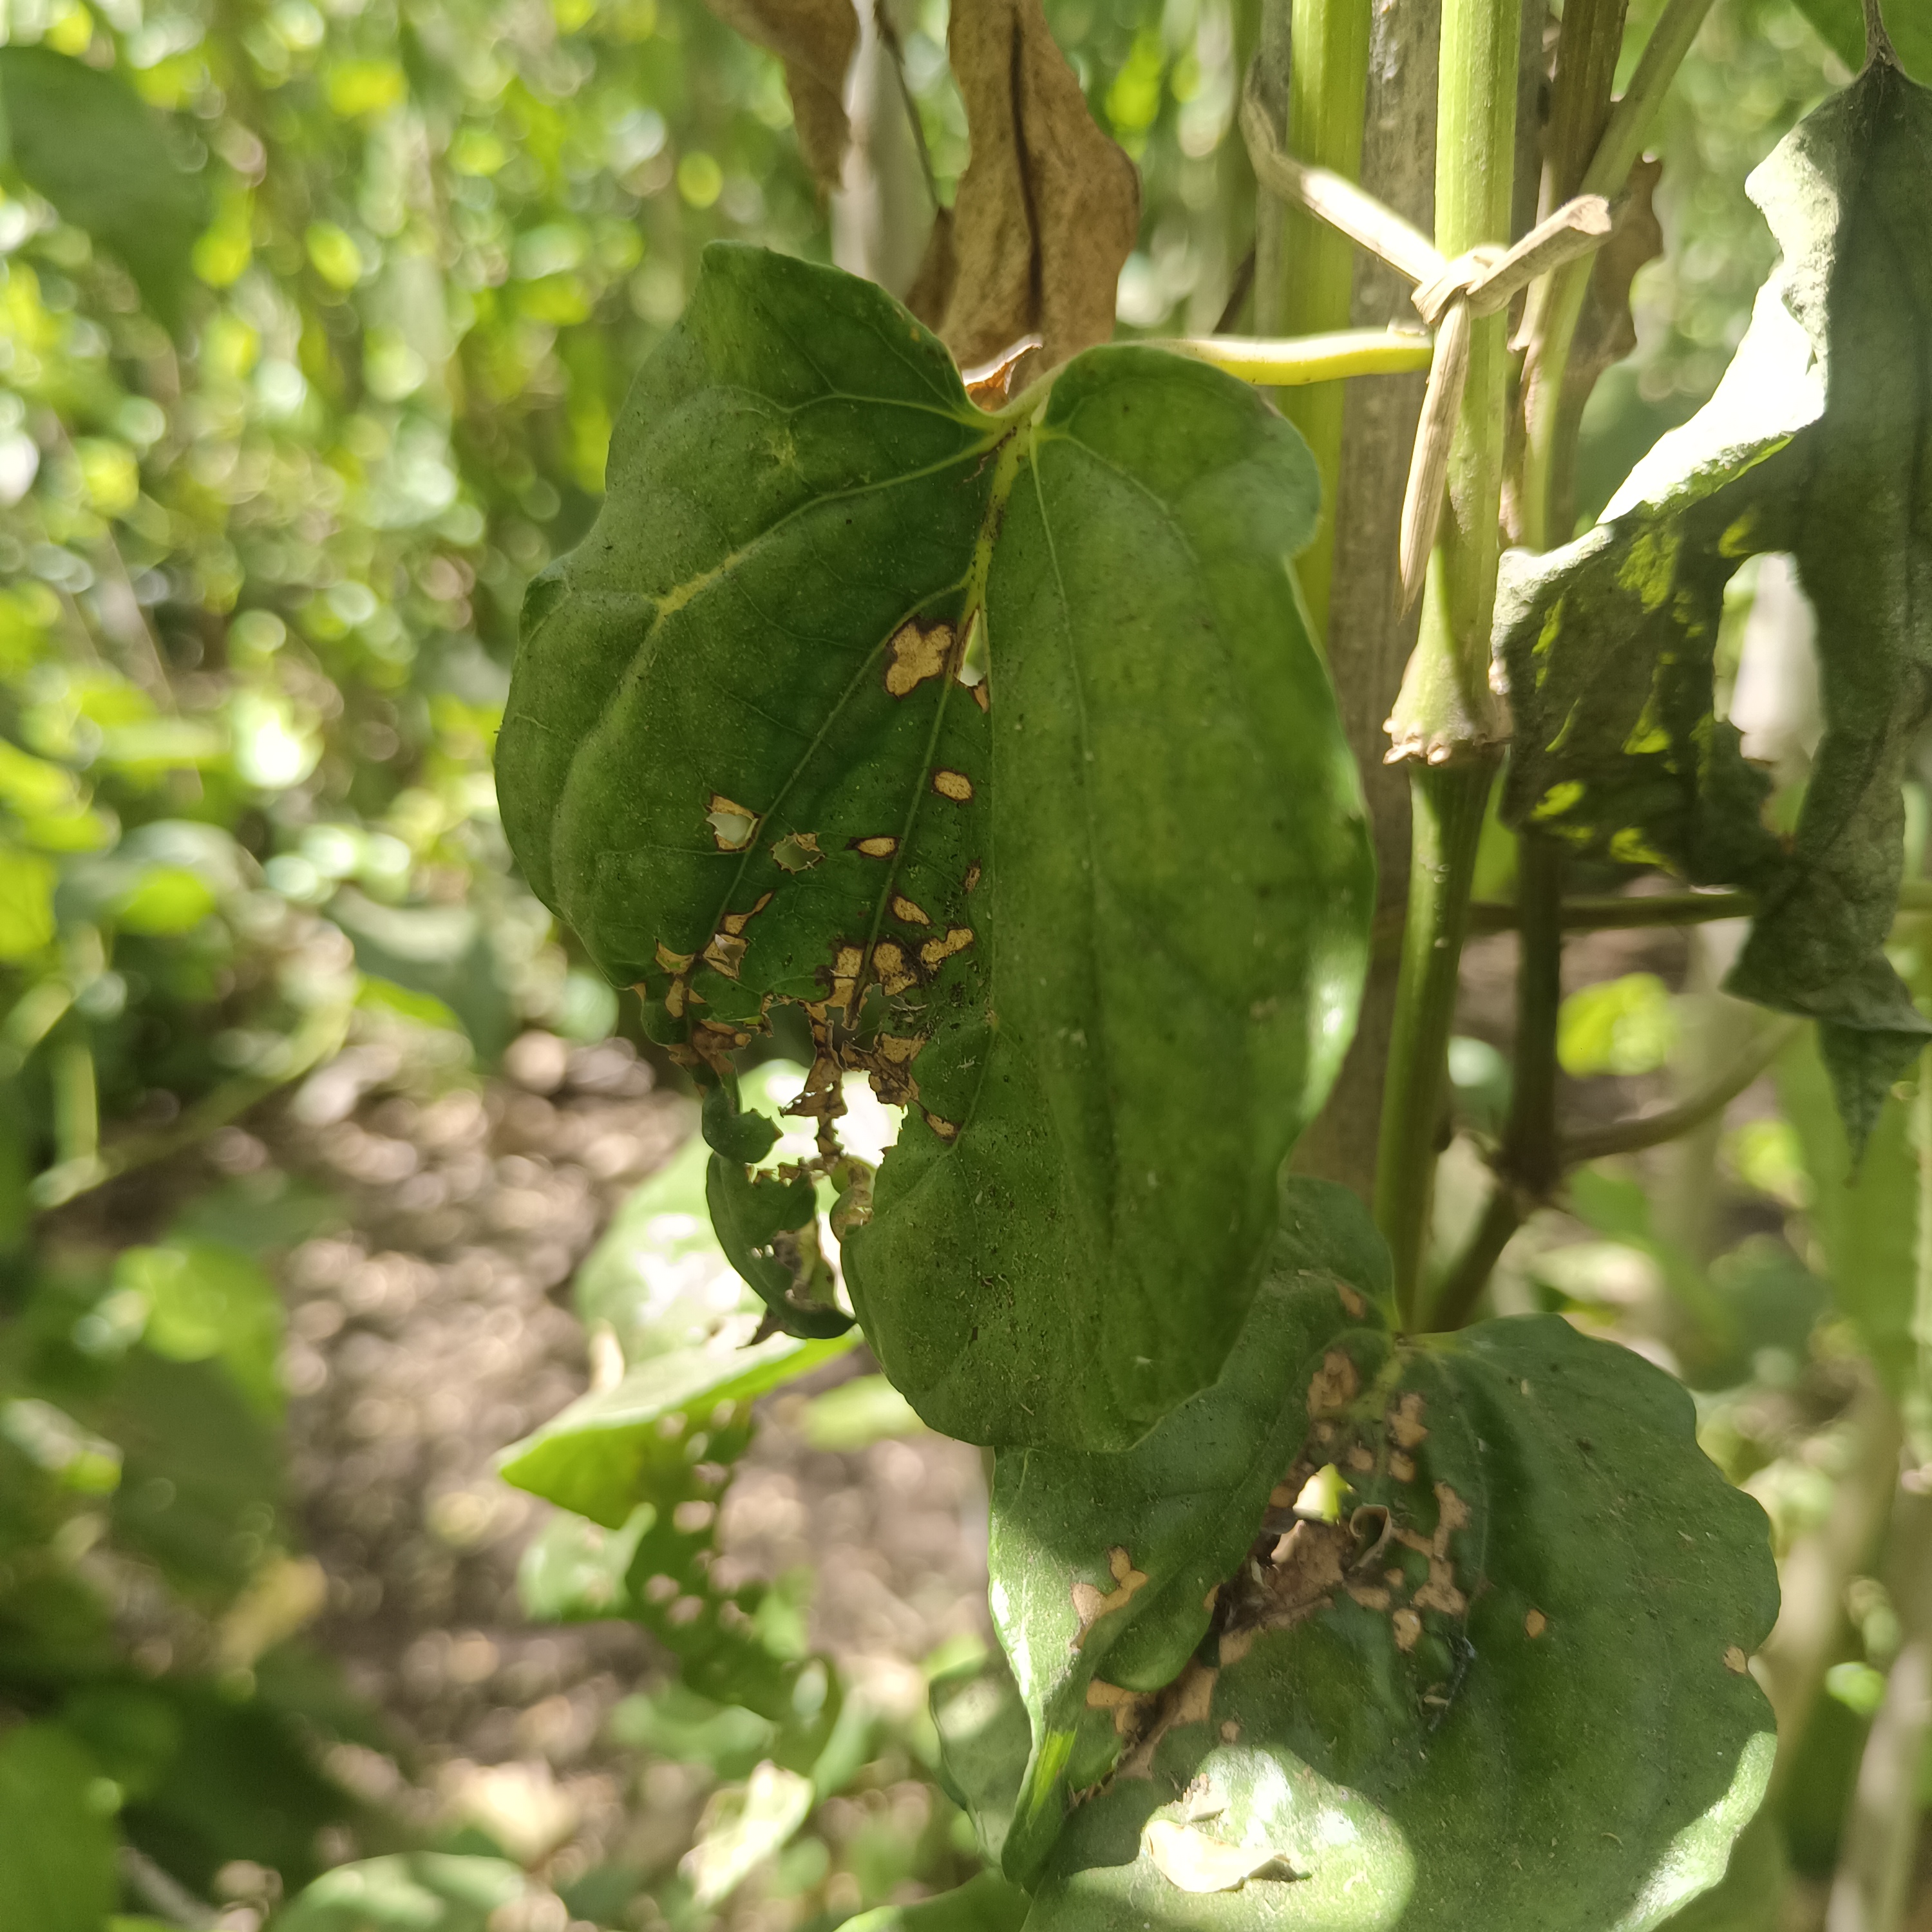
Label: Diseased